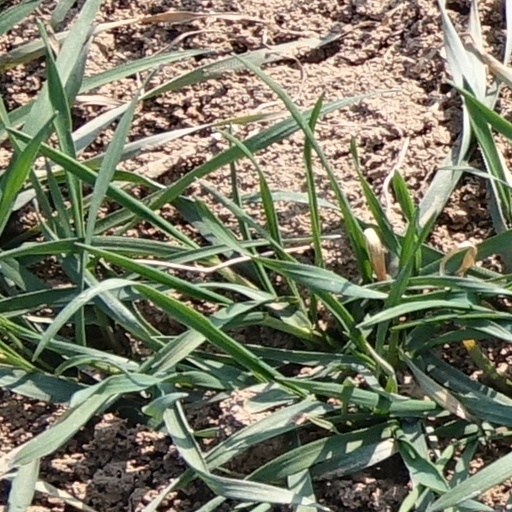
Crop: wheat